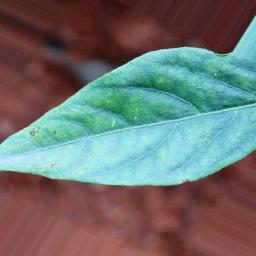
Label: healthy